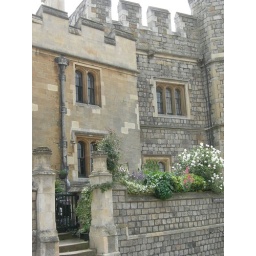
beautiful flowers along someone's house in the castle grounds